R. I. T. Alles

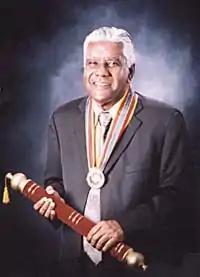

Ralph Ignatius Thomas Alles (3 October 1932 − 28 November 2013) was a Sri Lankan educationalist. He served as the State Secretary for Ministry of Education from 1989 to 1993, was the founding principal of D. S. Senanayake College Colombo 07, and was the founder of the Gateway Group and acted as its chairman until his death.